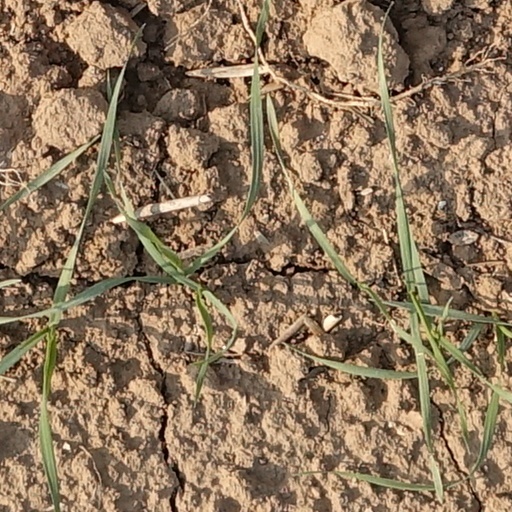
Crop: wheat